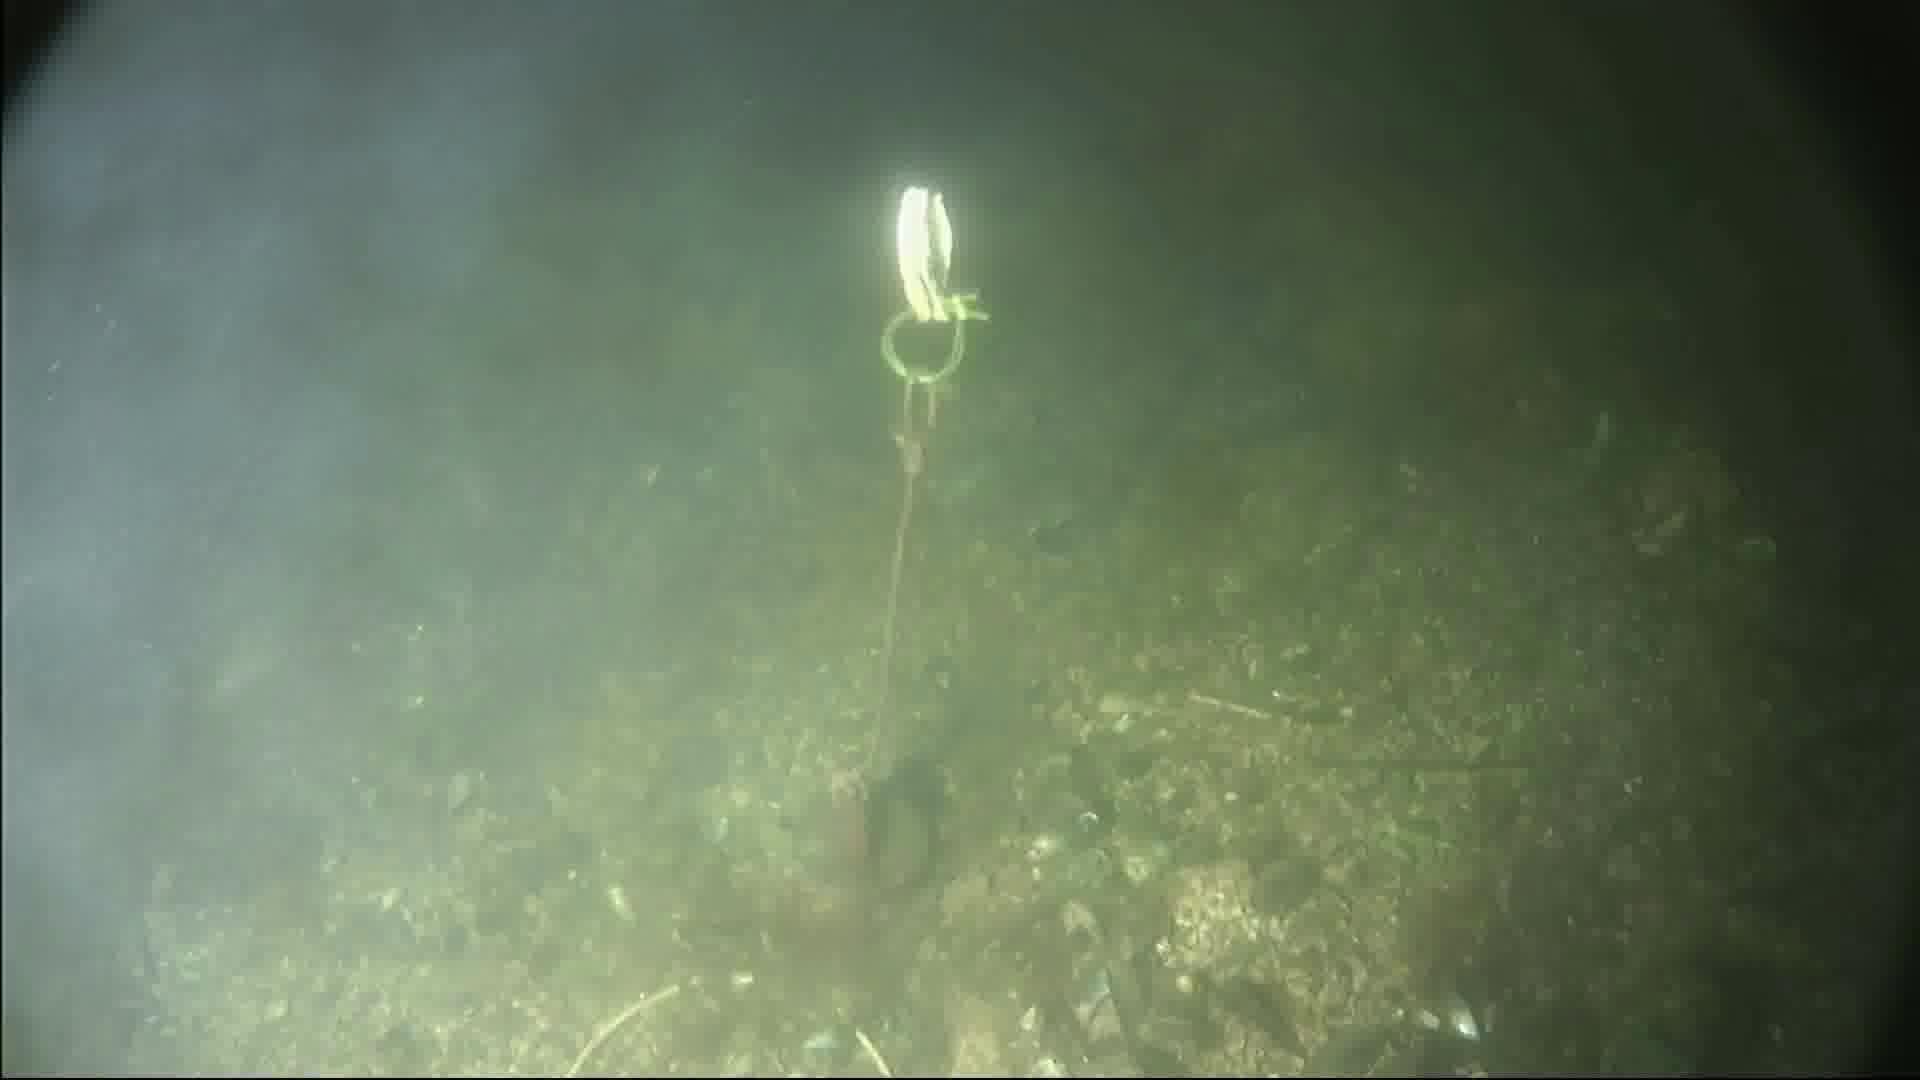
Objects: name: crab